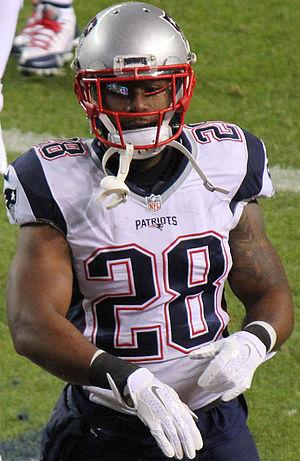
James White, né le 3 février 1992 à Fort Lauderdale, Floride, est un joueur américain de football américain. Sélectionné en 130ᵉ position lors du quatrième tour de la draft 2014 de la NFL par les Patriots de la Nouvelle-Angleterre, il évolue au poste de running back.